Sam & Max Save the World

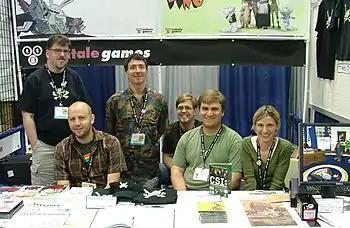
Five men and a woman in a convention booth for Telltale Games. A variety of Sam & Max merchandise is on the table in front of them.

"Sam & Max Save the World" originates from "", a graphic adventure game that was developed by LucasArts from 2002 to 2004. "Freelance Police" was a sequel to the 1993 title "Sam & Max Hit the Road". However, LucasArts ceased production on "Freelance Police" in March 2004. In the subsequent weeks, LucasArts underwent major restructuring; many of the developers who worked on past LucasArts adventure games were made redundant. Some of the former "Freelance Police" development team consequently formed Telltale Games in June 2004 to continue developing the sort of adventure games that LucasArts no longer wished to produce. "Sam & Max" creator Steve Purcell, who described himself as disappointed and frustrated with LucasArts' decision, took the "Sam & Max" franchise to Telltale after the LucasArts license expired in mid-2005. Telltale Games announced the new series of "Sam & Max" games in September 2005. Brendan Q. Ferguson, who worked on "Freelance Police" as a programmer, designer and writer; Dave Grossman, one of the project leaders on ""; and Purcell primarily led the development of the project.